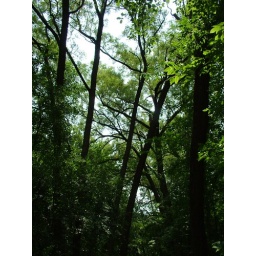
My staple tree in the sky shot. The small wooded area of this park is beautiful to me.